Molla Panah Vagif

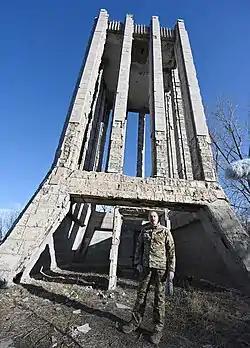
Azerbaijani President Ilham Aliyev in front of ruined mausoleum

As vizier, Vagif did much for the prosperity and political growth of the Karabakh Khanate. He also played an important role in organizing the defence of Shusha during the incursions of Agha Mohammad Shah Qajar of Persia in 1795 and 1797. He unsuccessfully tried to cement an alliance between Karabakh, Georgia, the Erivan Khanate and the Talysh Khanate against Qajar Iran.